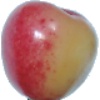
Label: cherry_rainier